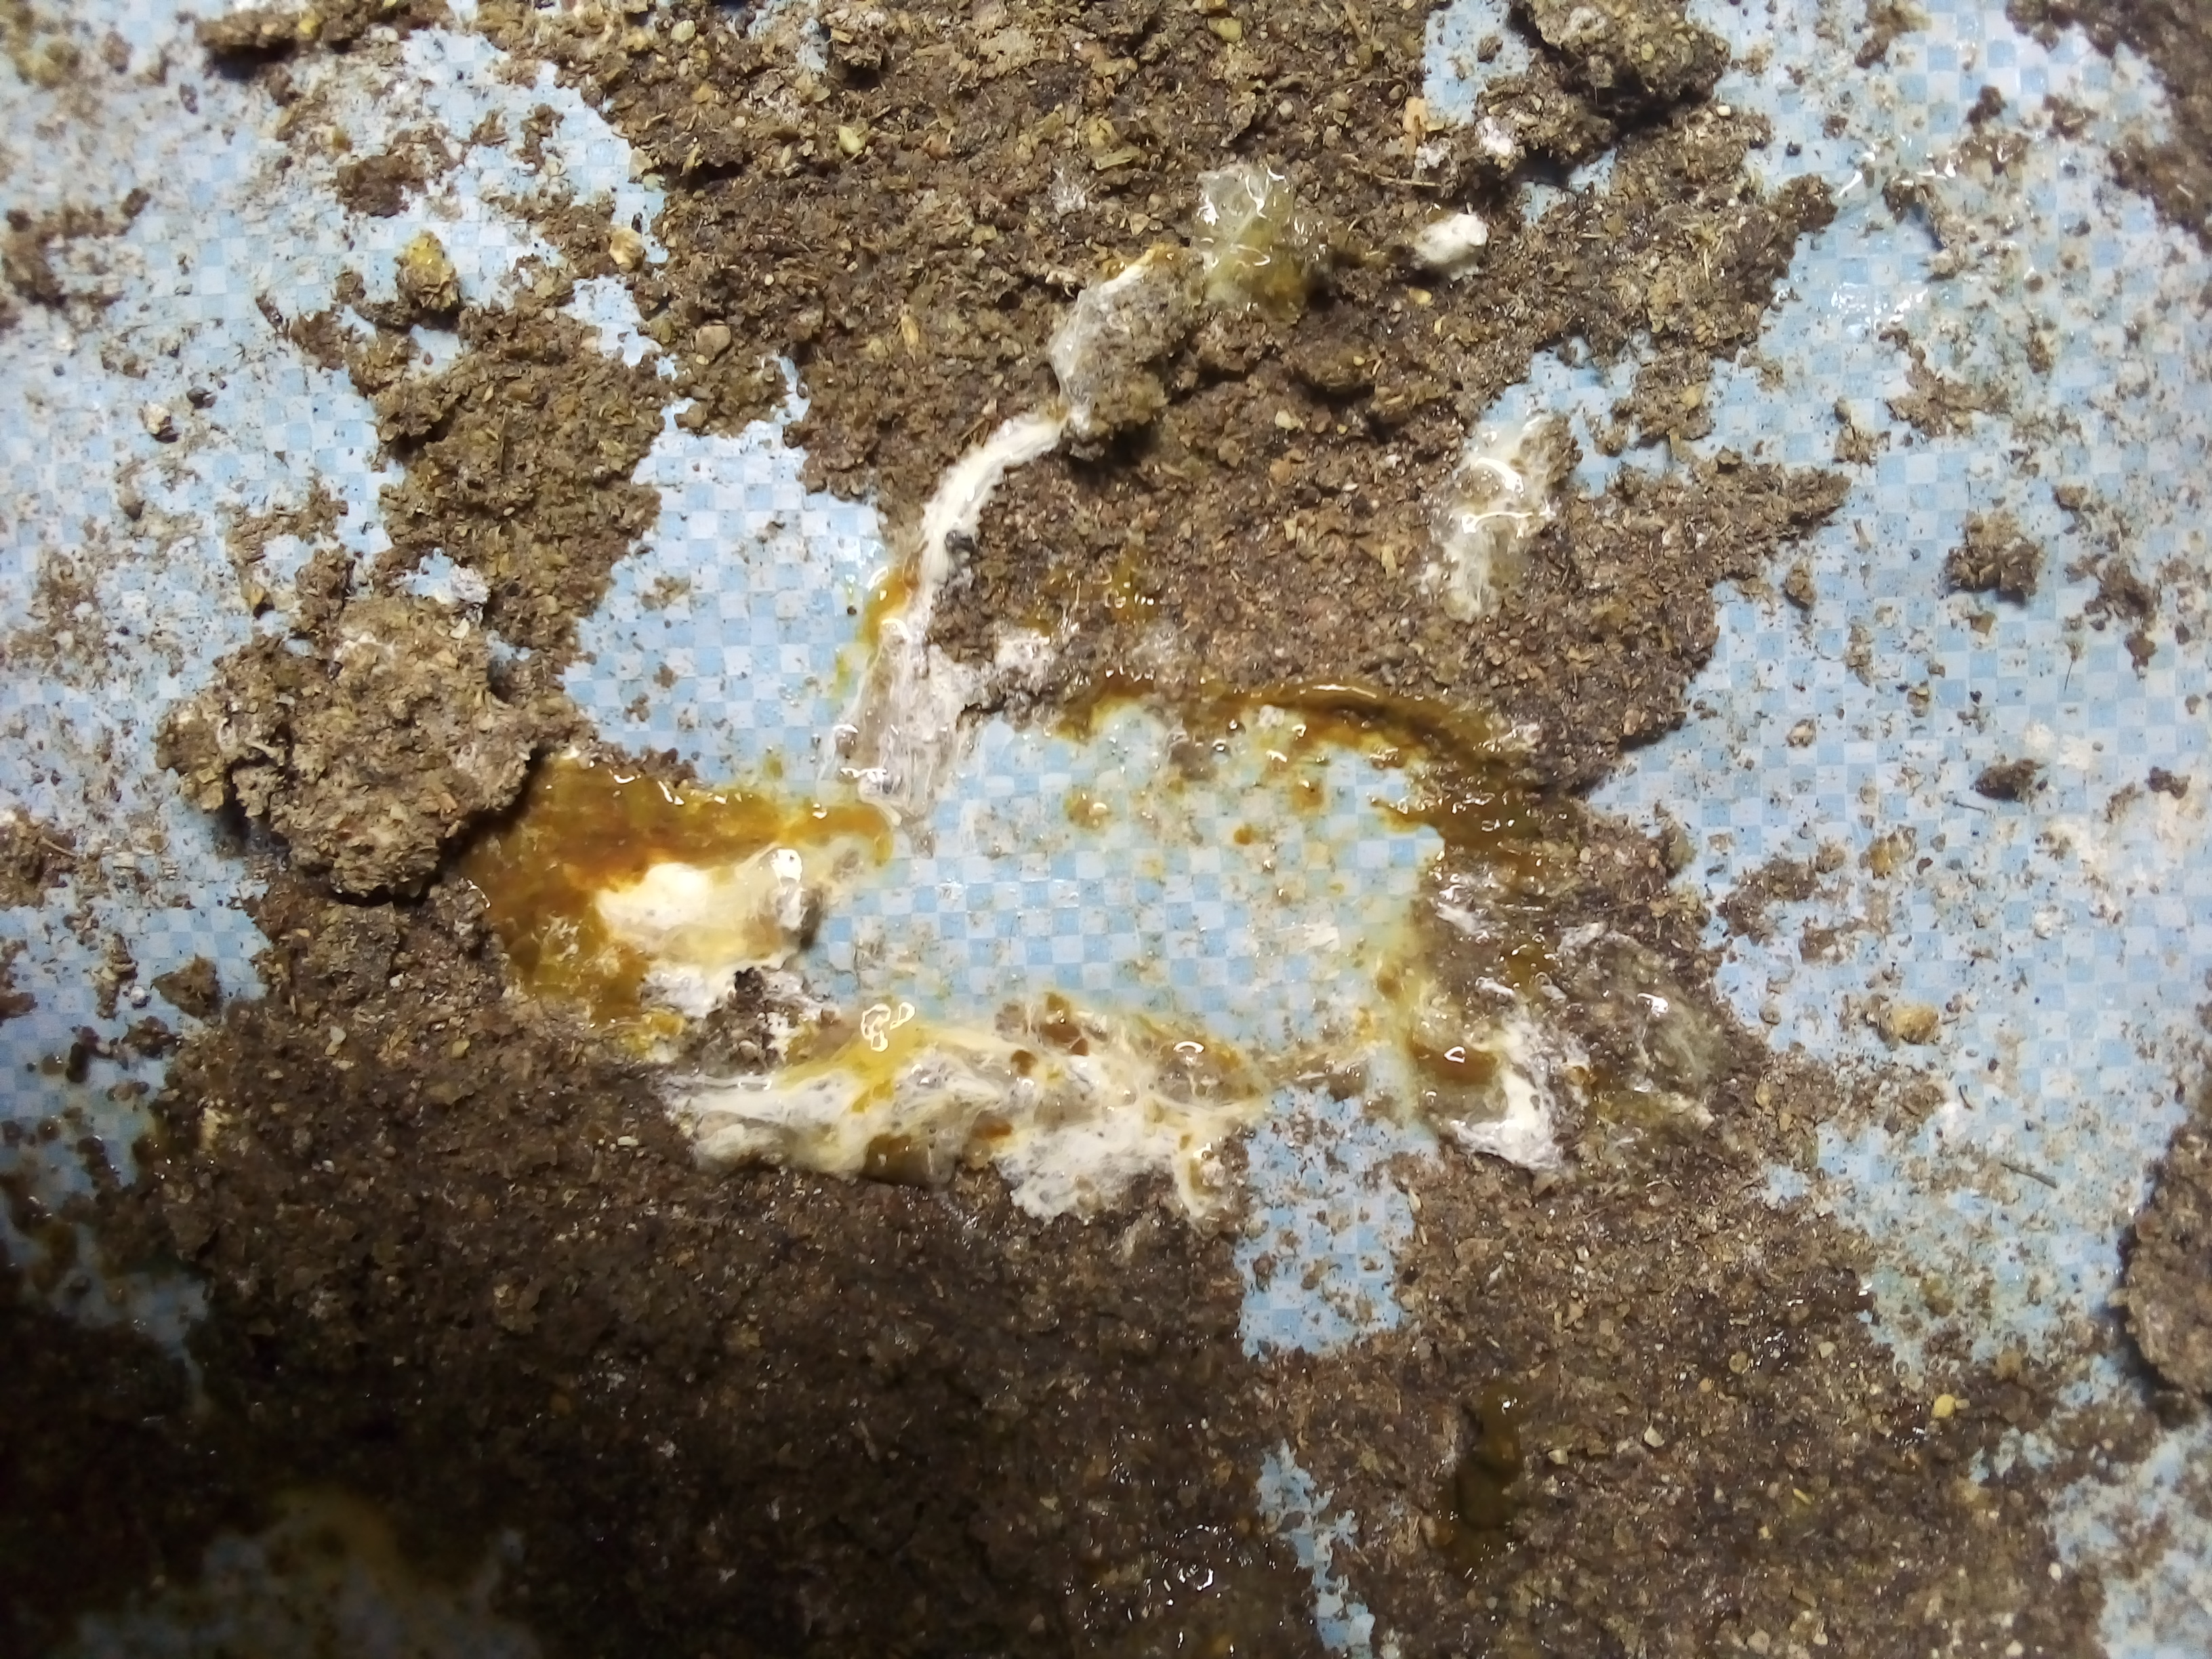
PCR-confirmed diagnosis: Salmonella